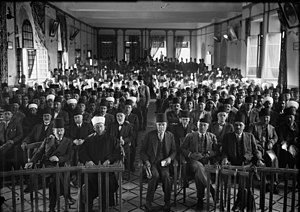
Mandatområdet i Palæstina / Historie / 1920'erne
Et arabisk "protestmøde" i Rawdat el Maaref hall i Jerusalem, 1929. Med hvid hat ses forrest Amin el-Husseini.[8]
Mandatområdet i Palæstina var en geopolitisk enhed etableret mellem 1920 og 1948 i regionen Palæstina i Mellemøsten. Storbritannien administrerede mandatområdet i henhold til Folkeforbundets artikel 22. Arealmæssigt udgjorde mandatområdet hovedsageligt det, som i dag kendes som staterne Jordan og Israel. Endvidere var Vestbredden og Gazastriben også en del af mandatområdet.